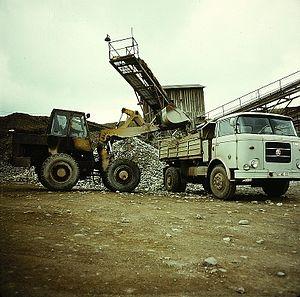
LIAZ était un fabricant de camions et de voitures spéciales, qui a fonctionné en 1951-2002 et dont le siège n'était pas à Liberec, mais dans la ville voisine de Jablonec nad Nisou.